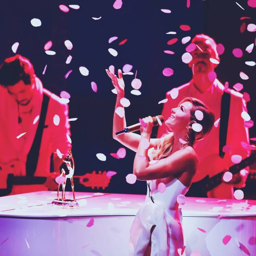
entertainer on stage during the bambi awards show .